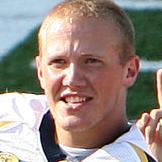
Age: 19